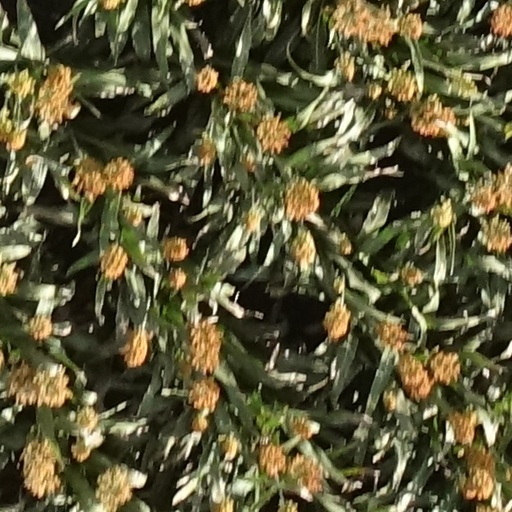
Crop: sorghum